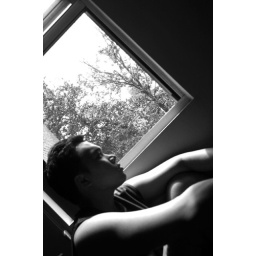
the obligatory black and white self portrait with window in tow